Mariano Moreno

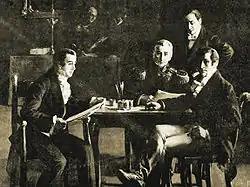
Mariano Moreno (left) as a member of the Primera Junta.

Mariano Moreno had several contacts with groups seeking the removal of Cisneros but was not strongly involved with the May Revolution, which considered the fall of the Junta of Seville a reason to depose the viceroy and create a local junta. At the time, Moreno was still loyal to Álzaga. He attended the May 22 open Cabildo, but according to the father of Vicente Fidel López and the father-in-law of Bartolomé Mitre (both direct witness) he stayed silent at one side and did not join the debate. He voted for Saavedra's proposal: to remove viceroy Cisneros and replace him with a Junta. Manuel Hermenegildo Aguirre, captain of hussars, proposed that the Cabildo take the reins of government, with five men appointed as counselors, Moreno among them. However, nobody else voted for that proposal, and it was the only one that included him. Moreno felt betrayed when the Cabildo twisted the results of the open Cabildo and created a Junta that would be headed by Cisneros. He refused any further contacts with the revolutionaries and stayed home during the remaining events. The definitive members of the Junta came from a popular petition signed on May 25, which was given to the Cabildo. The reasons for Moreno's inclusion in the list are unclear, as with all other members of the Junta. A commonly accepted theory considers it to be a balance between Carlotists and Alzaguists.